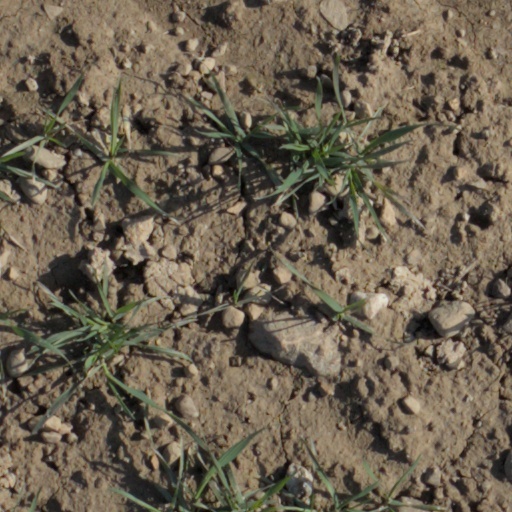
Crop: wheat